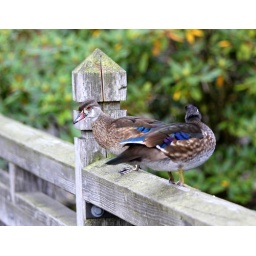
This young male and adult female were with the adult male in the other picture, could be a family.